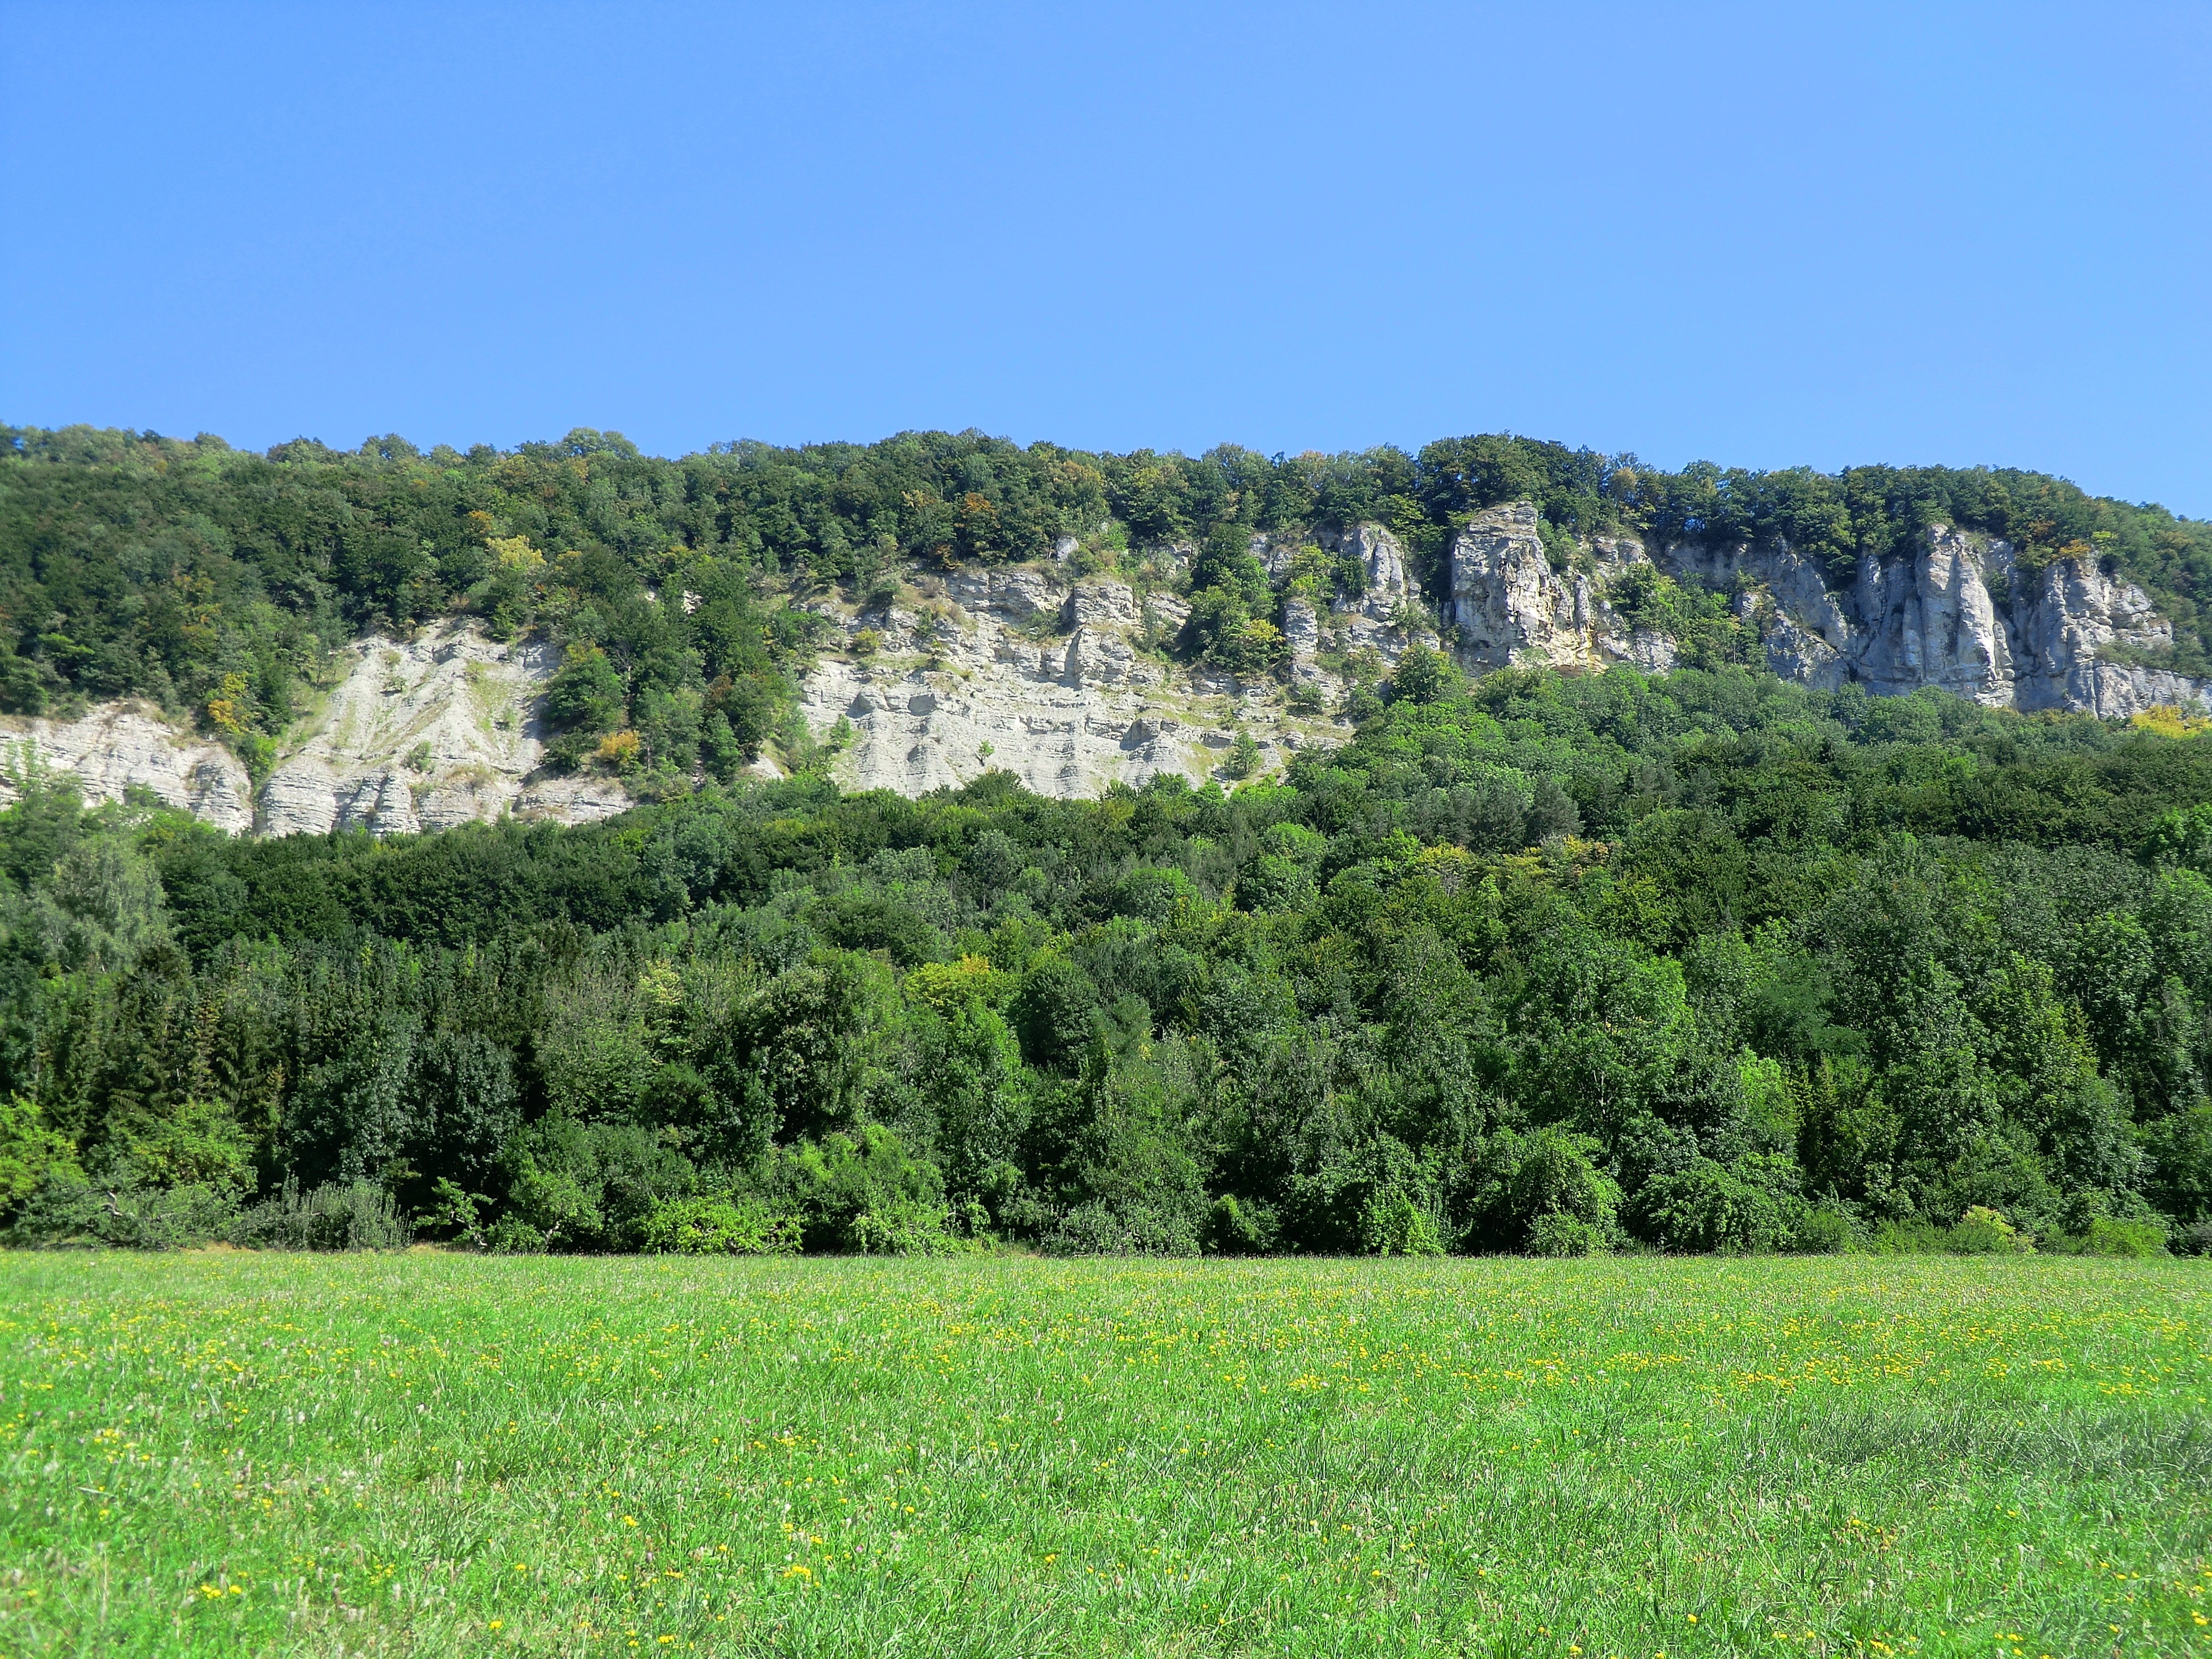
tree, nature, forest, grass, mountain, field, meadow, hill, summer, green, pasture, terrain, rock wall, grassland, vegetation, shrub, plantation, plateau, habitat, ecosystem, biome, natural environment, geographical feature, temperate coniferous forest, land lot